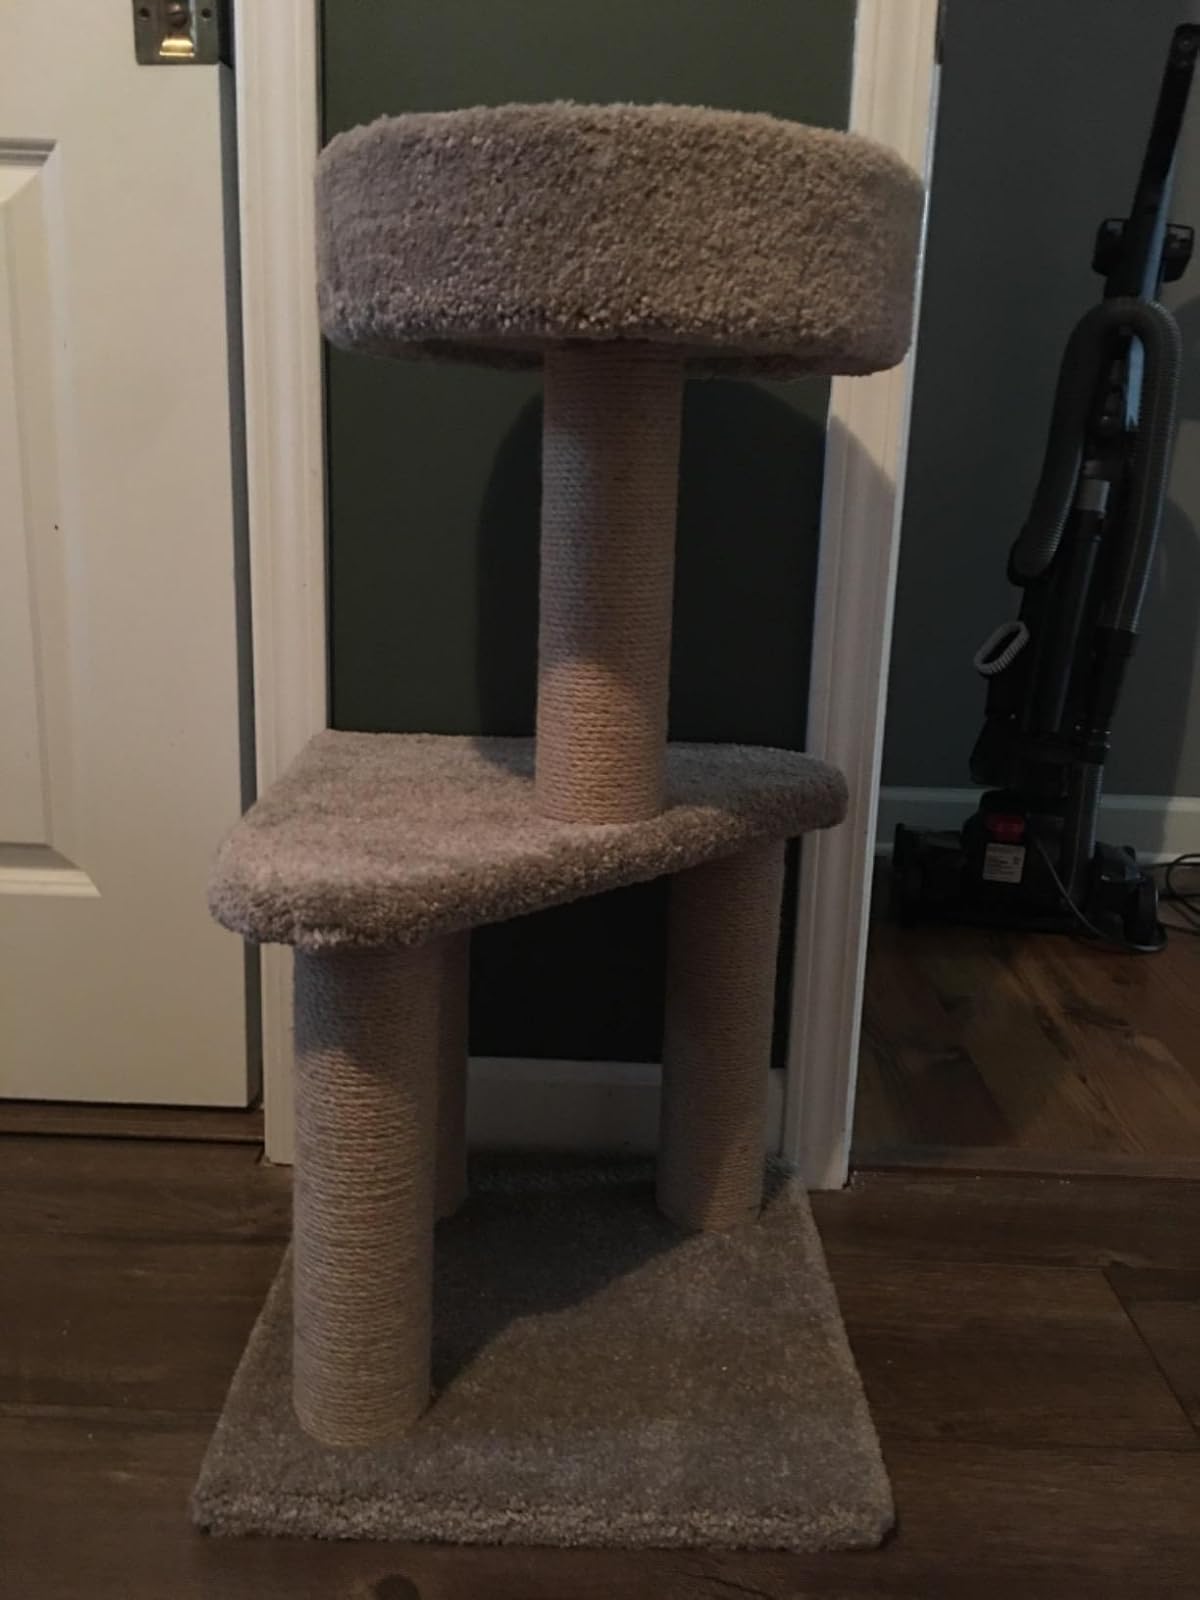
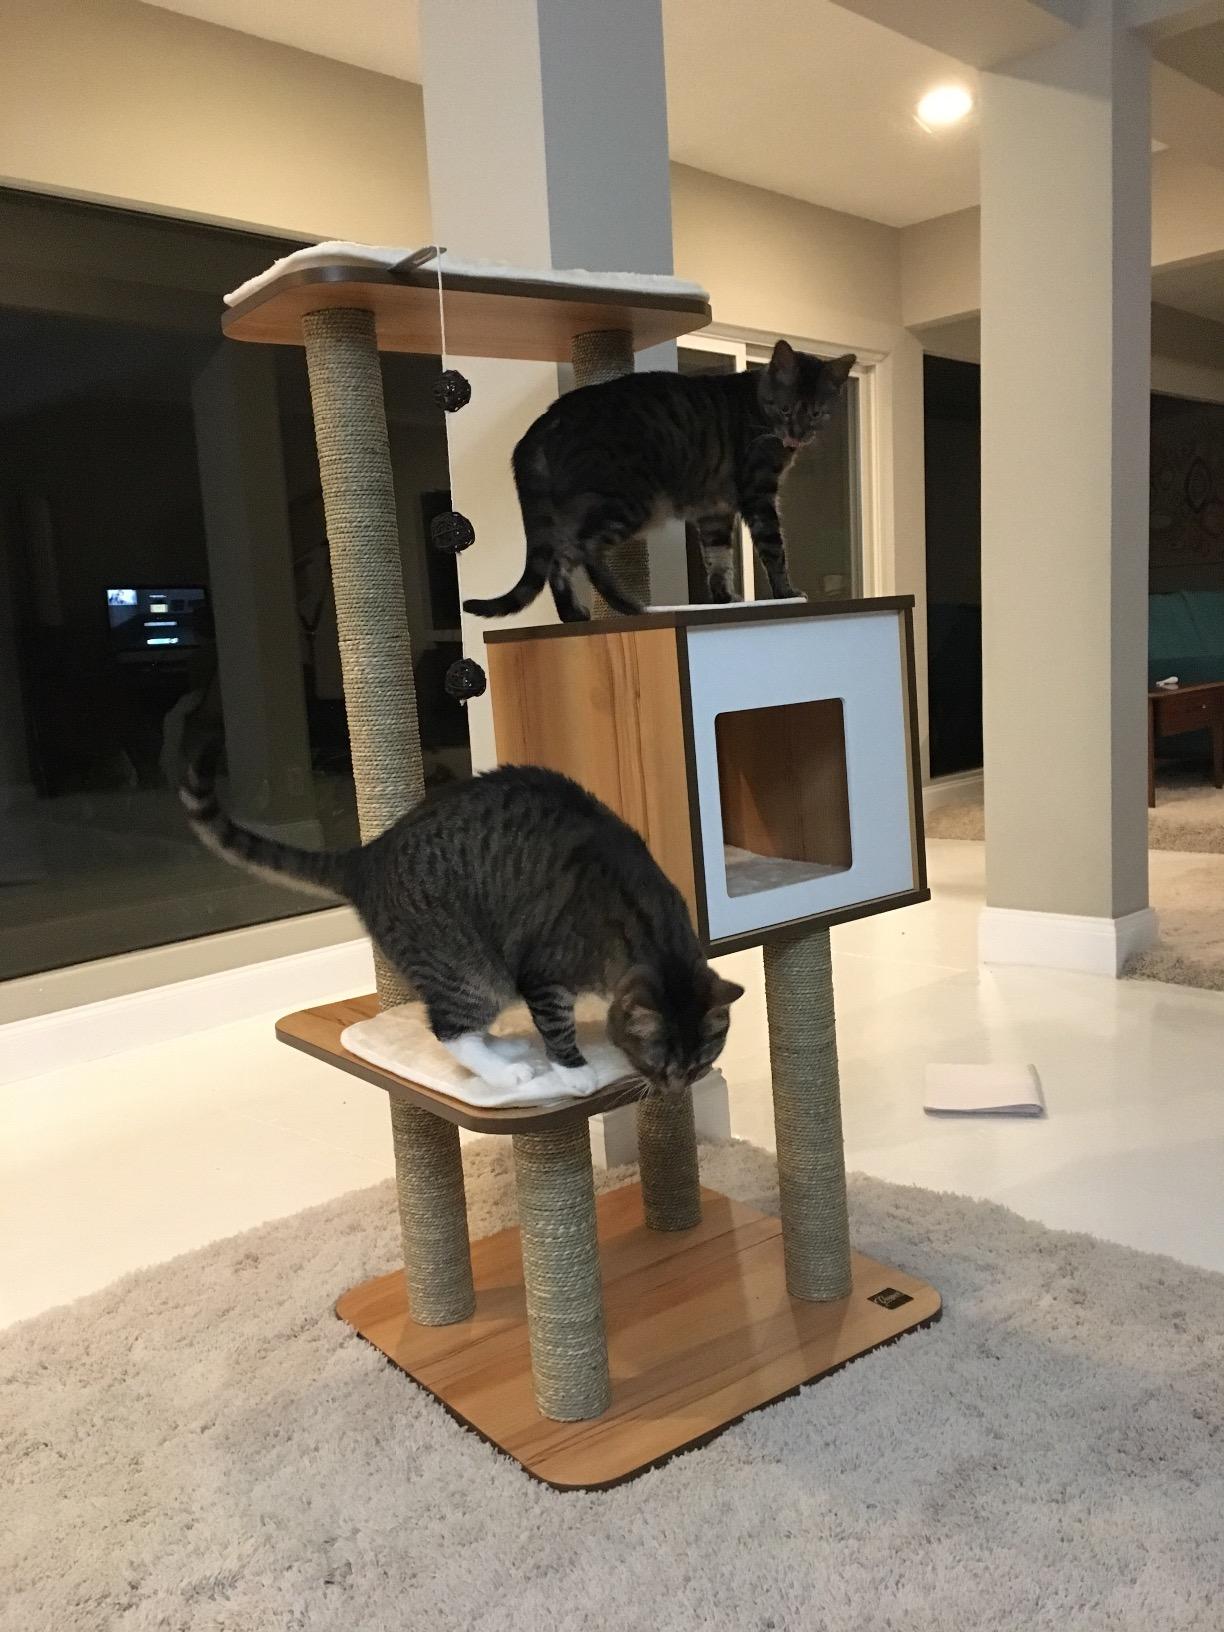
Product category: items_cat tree
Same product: no